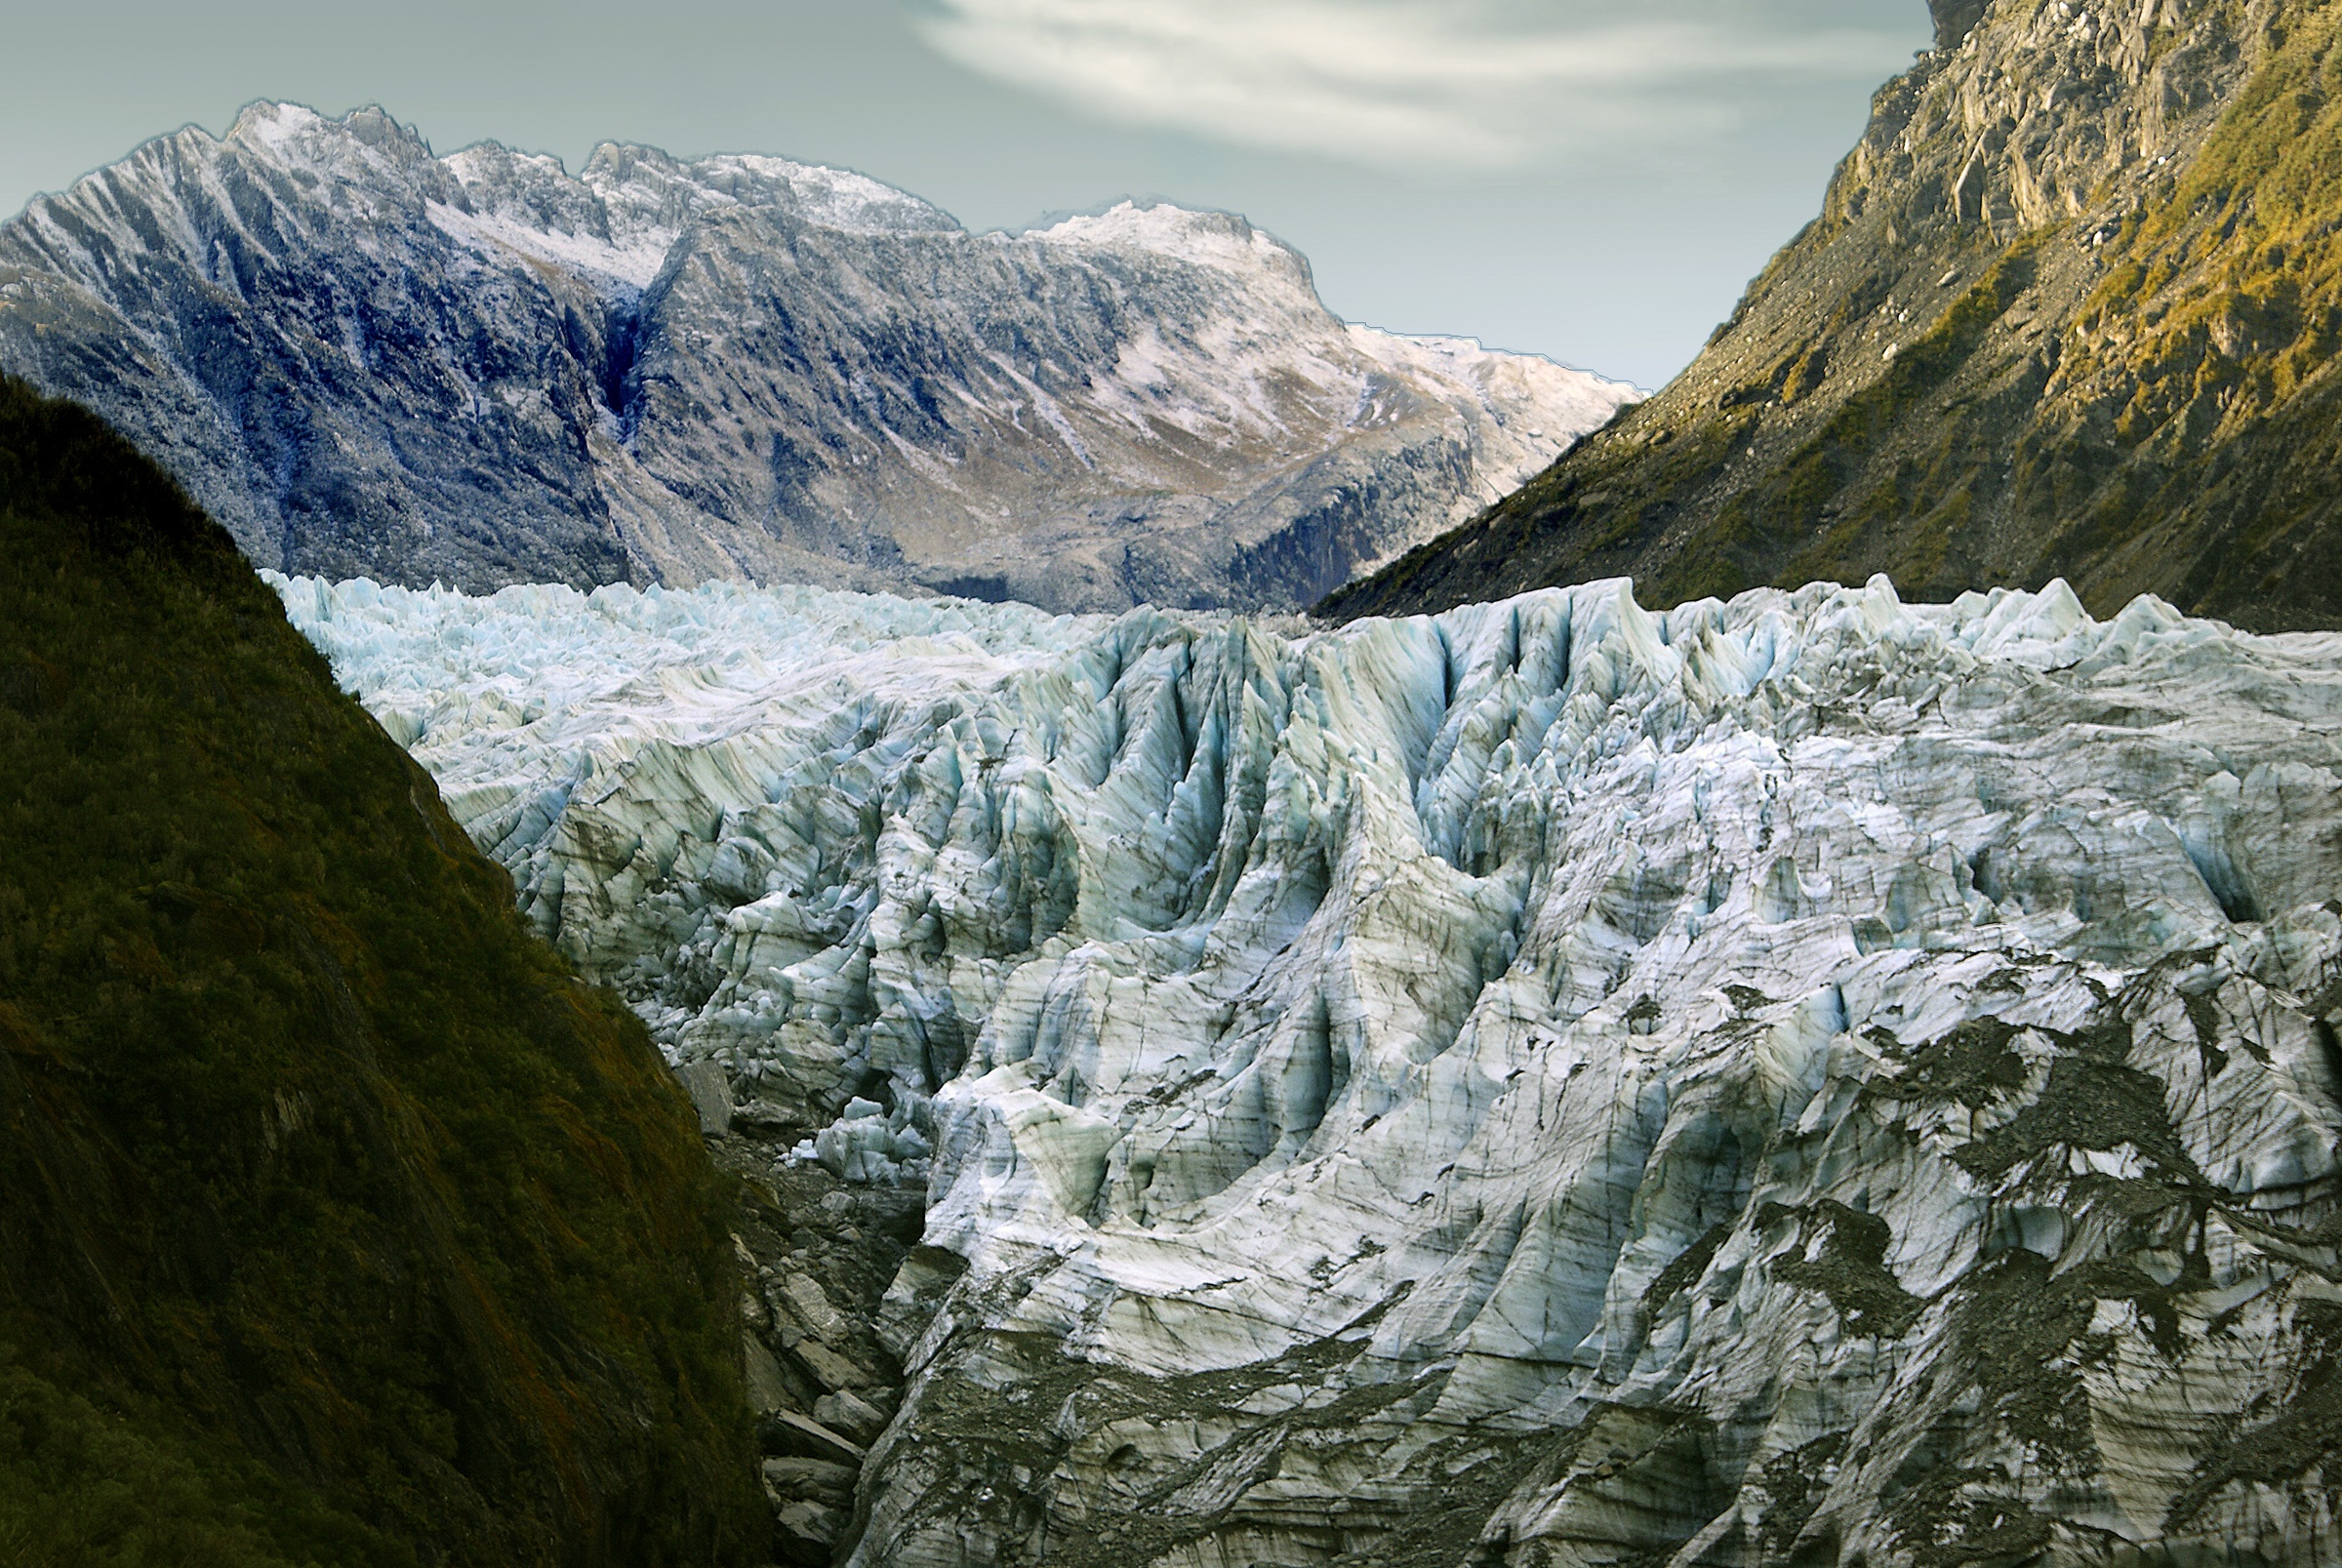
nature, wilderness, mountain, valley, mountain range, formation, ice, glacier, fjord, national park, publicdomain, geology, alps, badlands, plateau, fell, cirque, westlandnationalpark, waterforms, foxglacier, moraine, landform, mountain pass, geographical feature, mountainous landforms, glacial landform